Japanese aircraft carrier Akagi

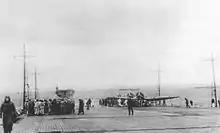
Crewmembers gather on the flight deck of "Akagi" at Hitokappu Bay, Kuriles in November 1941 prior to the attack on Pearl Harbor. The other carriers in the background are, from left to right: "Kaga", "Shōkaku", "Zuikaku", "Hiryū", and "Sōryū".

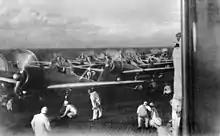
A6M2 Zero fighters prepare to launch from "Akagi" as part of the second wave during the attack on Pearl Harbor

In preparation for the attack, the ship was anchored at Ariake Bay, Kyushu beginning in September 1941 while her aircraft were based at Kagoshima to train with the other 1st Air Fleet air units for the Pearl Harbor operation. Once preparations and training were completed, "Akagi" assembled with the rest of the First Air Fleet at Hitokappu Bay in the Kuril Islands on 22 November 1941. The ships departed on 26 November 1941 for Hawaii.